Lionel Murton

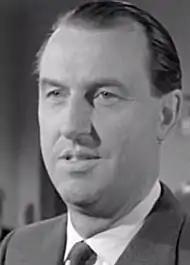
in TV's "The Four Just Men" (1960)

William Lionel Murton (2 June 1915 – 26 September 2006) was an English character actor. Born in Wandsworth, London, he was resident at Little Orchard, Weston Road, Upton Grey, Basingstoke, Hampshire, England, before his death at age 91. He was cremated at Basingstoke Crematorium on 6 October 2006. He is commemorated with his wife, Anita, in Upton Grey Churchyard, Grave 1 E-3.